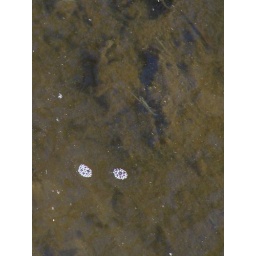
There are fish in the water